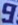
Number: 9